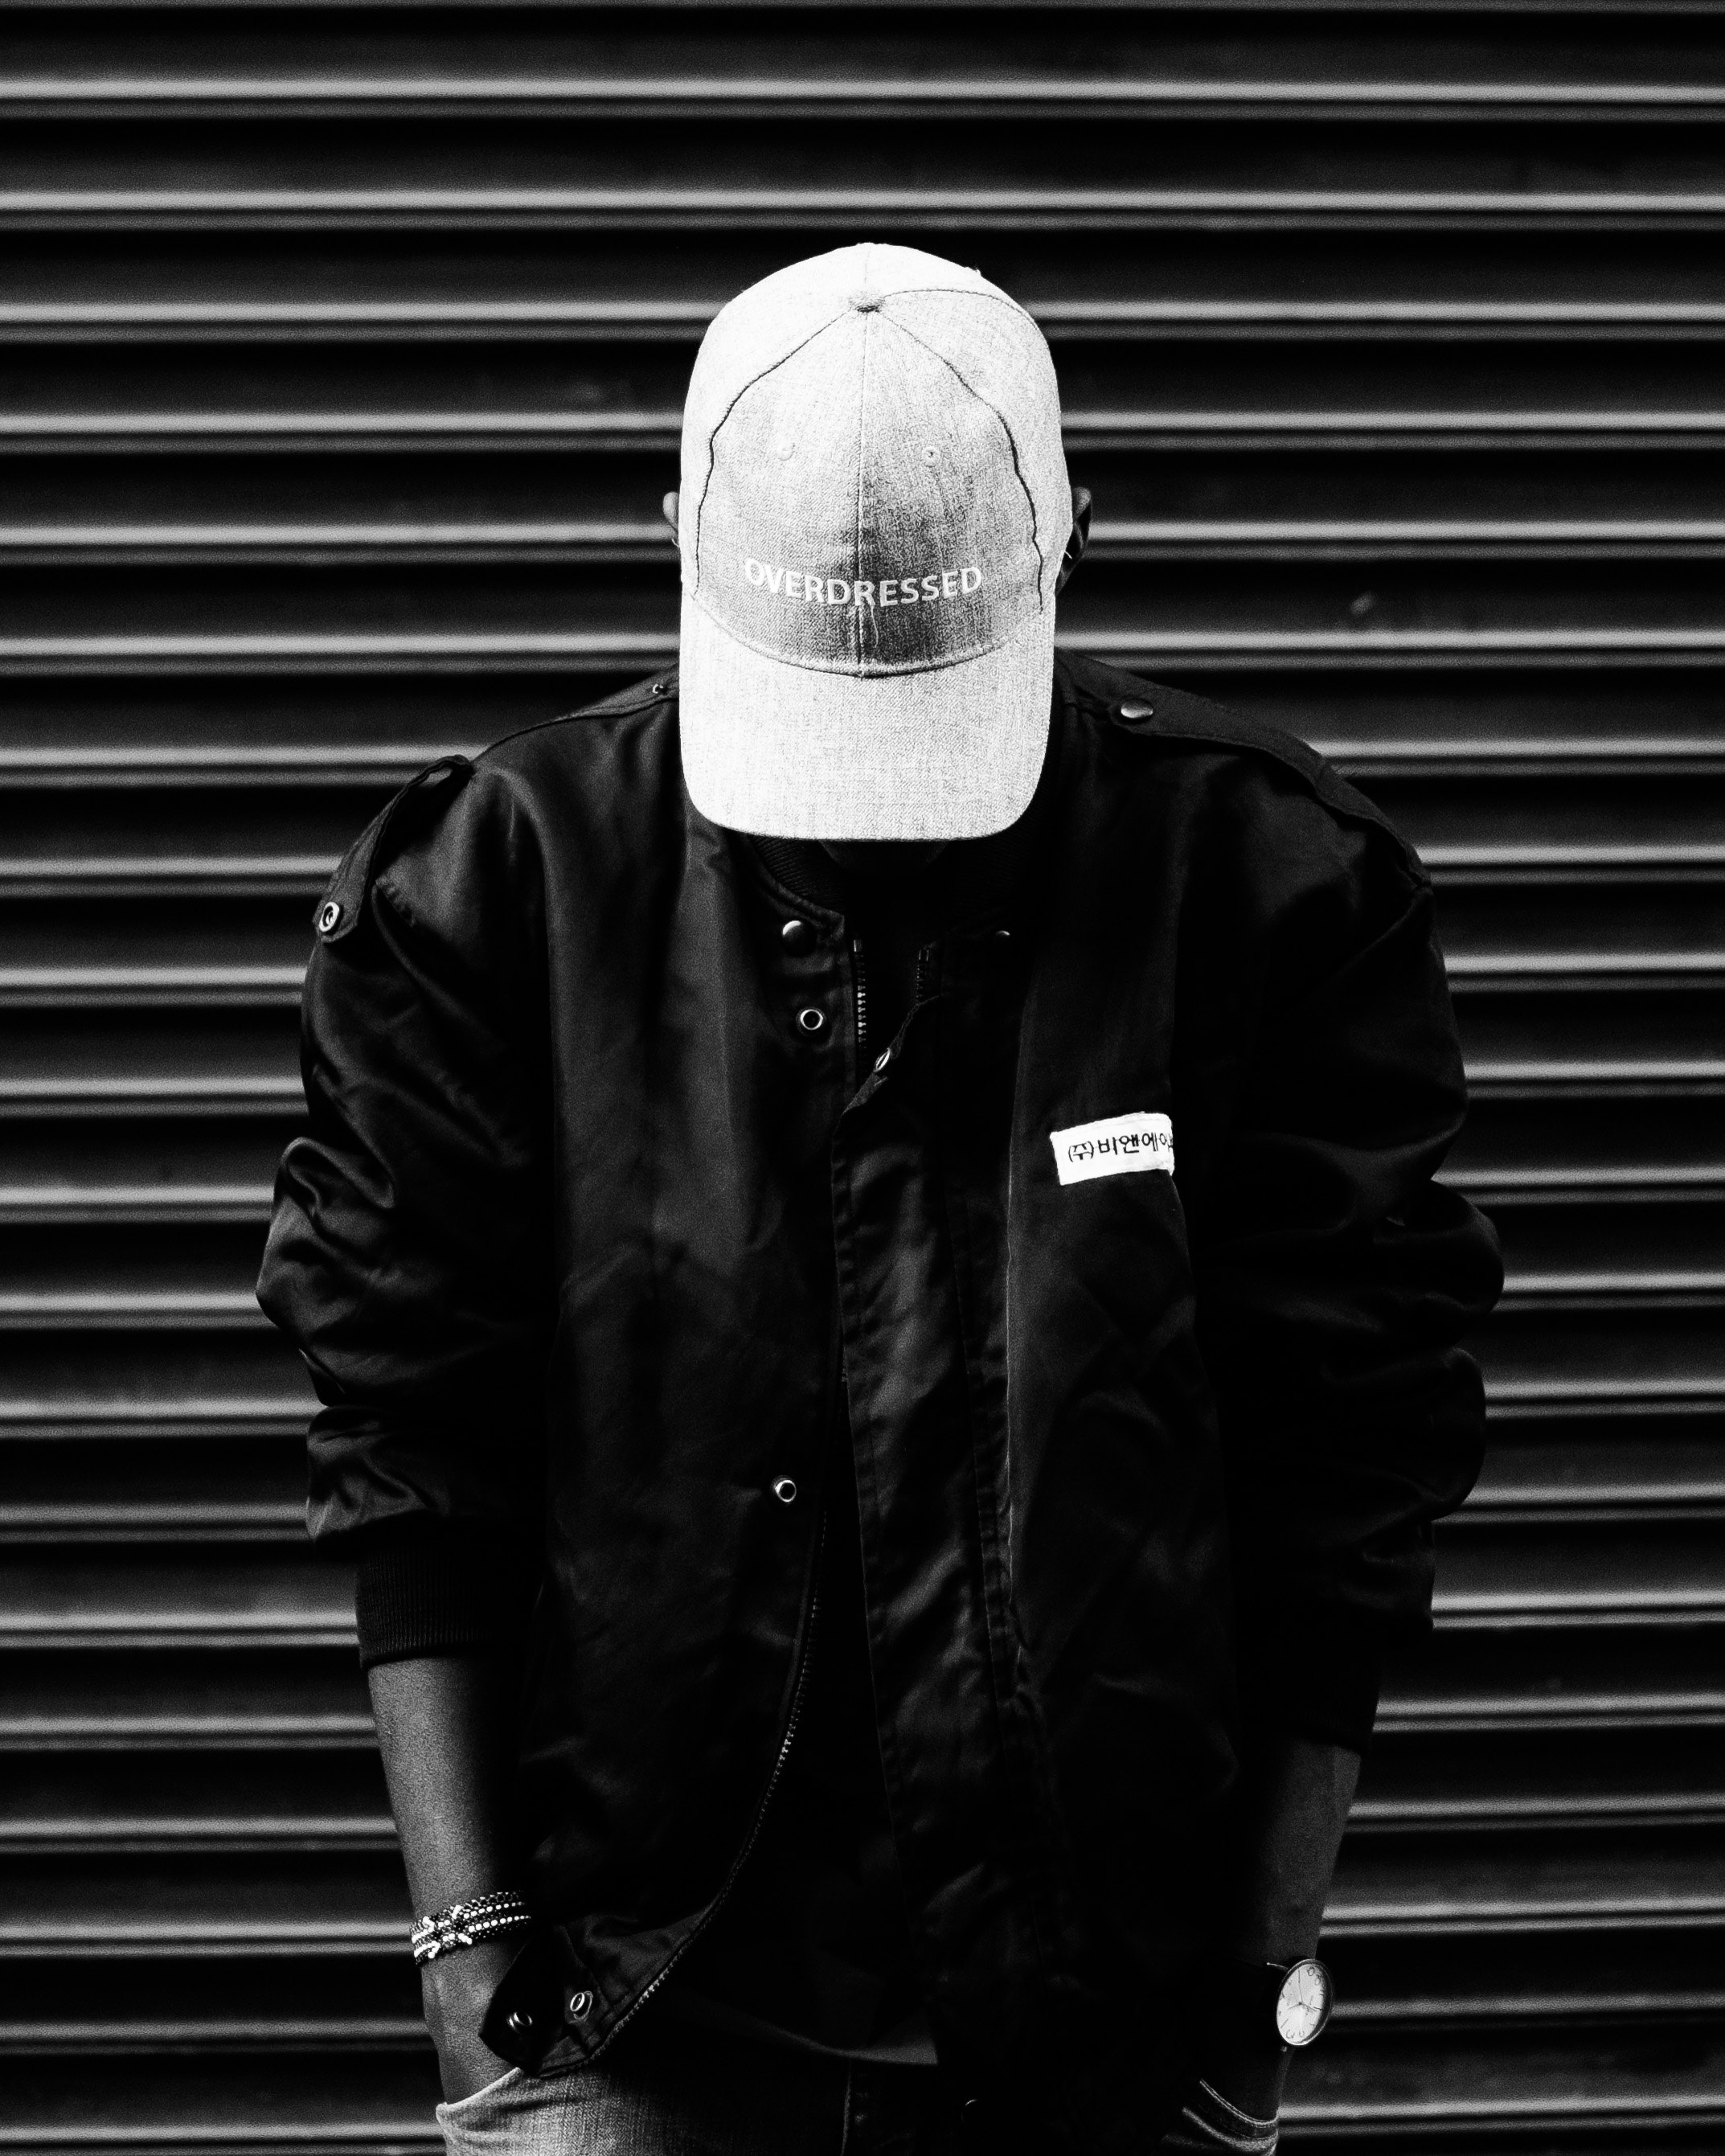
white, black, photograph, man, black and white, monochrome photography, photography, jacket, light, standing, monochrome, outerwear, human, gentleman, headgear, darkness